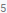
Number: 5